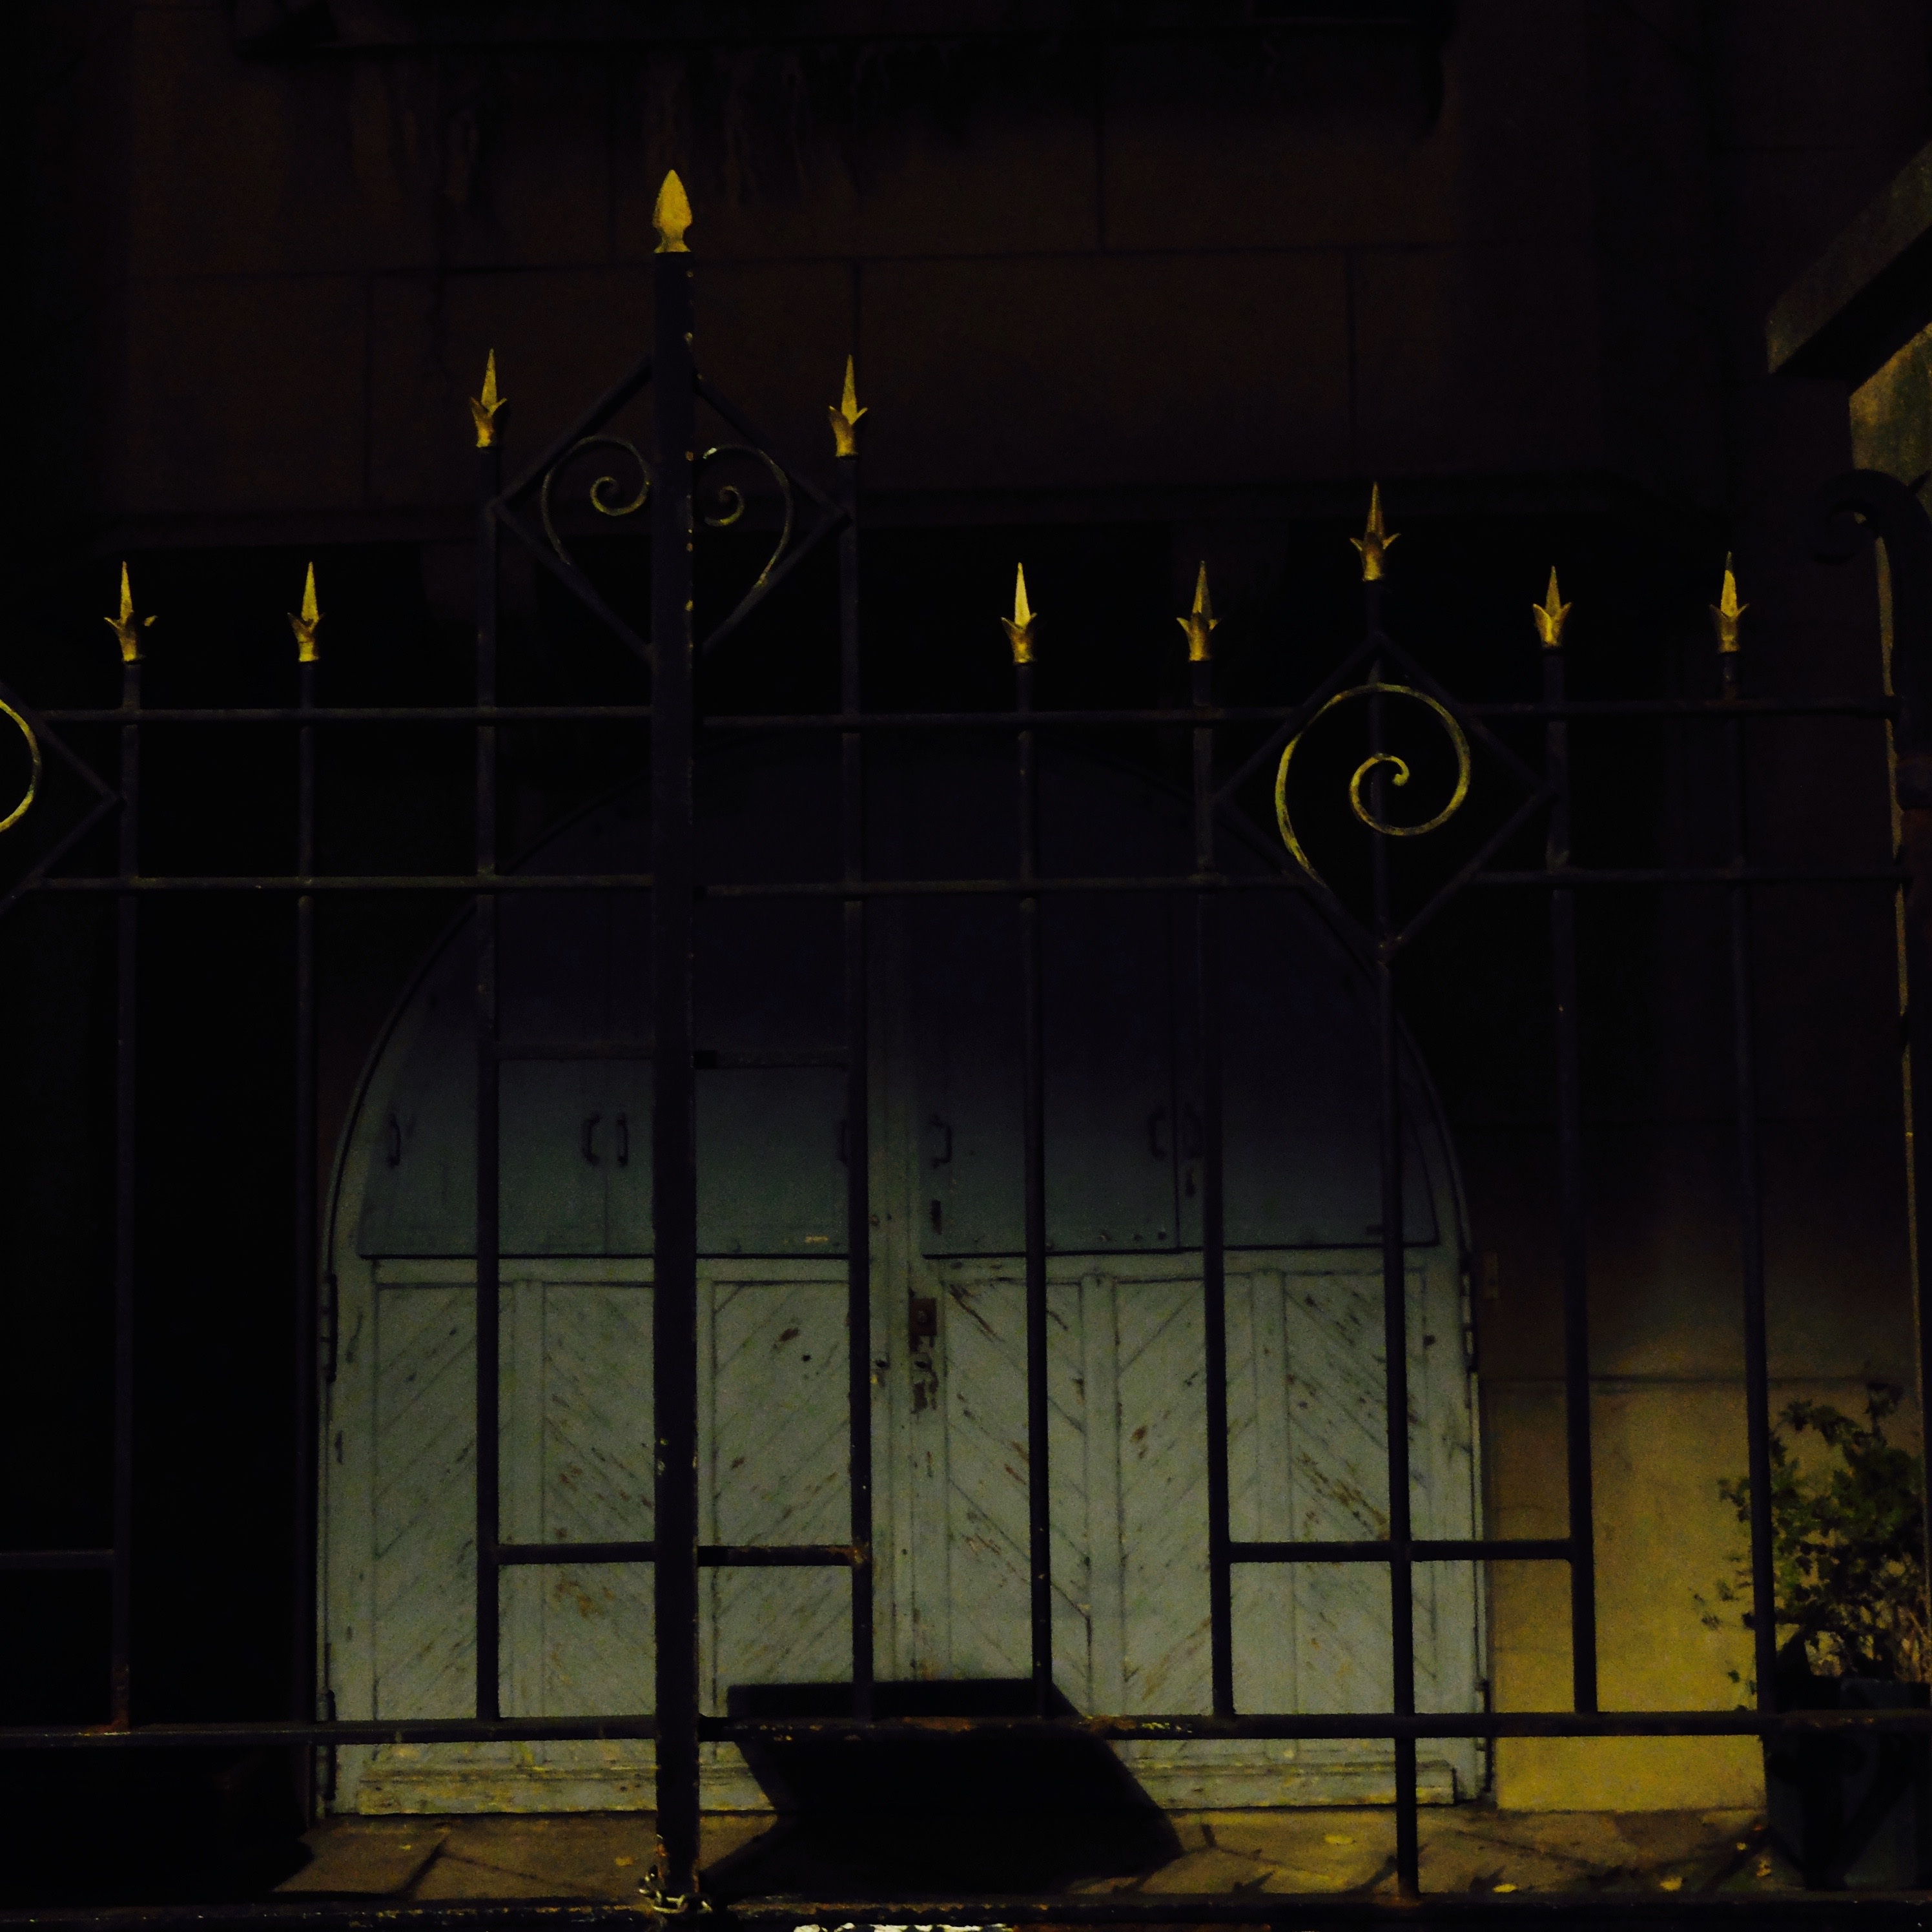
light, night, evening, darkness, street light, lighting, stage, symmetry, midnight, screenshot